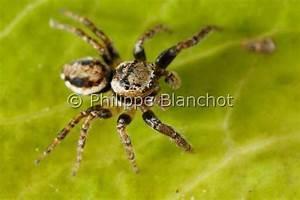
spider